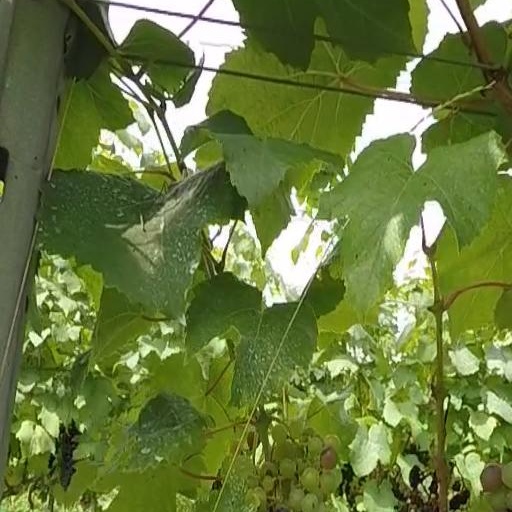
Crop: grape